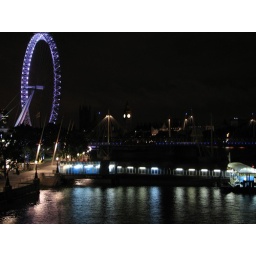
I spent 7 hours in london waiting for a train to bus transfer at 3 am.